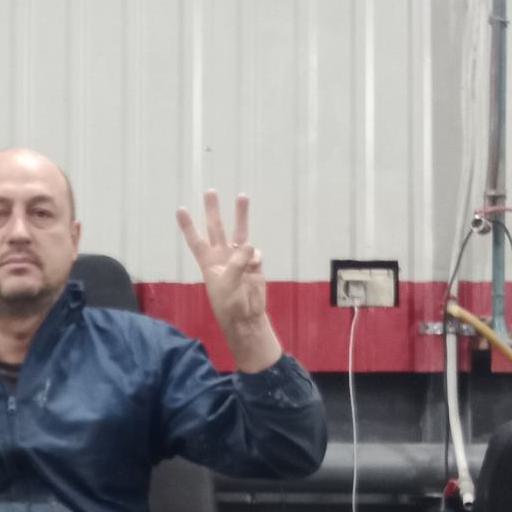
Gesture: three